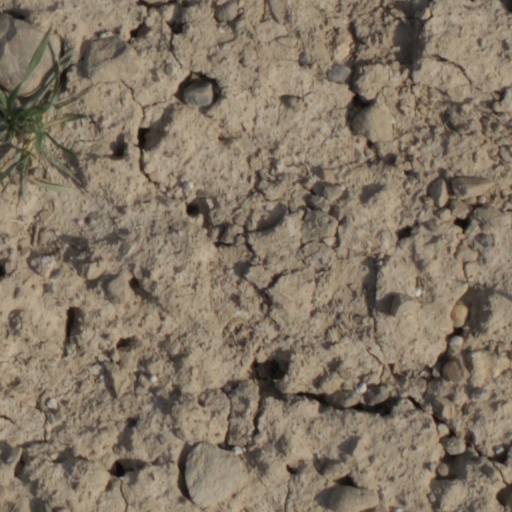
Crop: wheat